Volvo B9TL

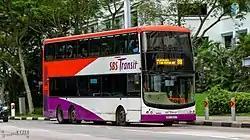
SBS Transit Volvo B9TL with ComfortDelGro Engineering bodywork

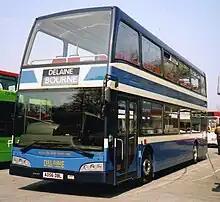
Delaine Buses East Lancs Olympus-bodied 2-axle Volvo B9TL, this was the first Olympus built

SBS Transit of Singapore placed an order for 150 B9TL chassis on 28 December 2004, then the largest single order of B9TLs, which were fitted with bodywork from ComfortDelGro Engineering, part of SBS Transit's parent company. An additional order for 50 more chassis was placed in 2006 at a cost of S$29 million soon after putting its first B9TLs into operation, bringing the total fleet size to 200. These buses were delivered by October 2007. These were the only SBS Transit owned buses to be repainted into Lush Green livery during their lifespan. All Volvo B9TL CDGEs were retired from March 2021 to September 2023 and were scrapped at Kiat Lee scrapyard (Kranji), its enough space the vehicle parts. these Volvo B9TL CDGE-bodied units were being replaces by the MAN A95 Mark 4 and 3D2S Alexander Dennis Enviro500 MMC buses. SBS7376X was converted to a Bus Engineering Lab at ITE College West upon retirement. It powered by Volvo D9A-300 engine. which of 200 units, each 50 units were fitted with a 4-speed Voith DIWA 864.3 automatic transmission and the rest fitted with a 6-speed ZF Ecomat 6HP 592C automatic transmission.